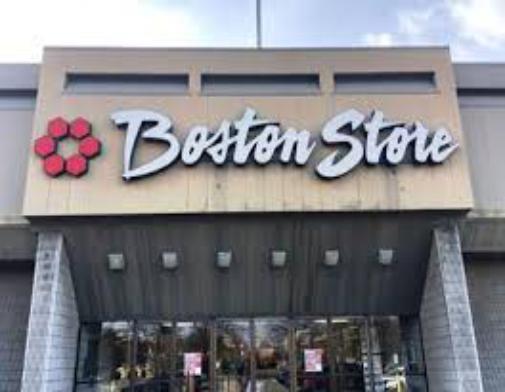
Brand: Boston Store
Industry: Others